Kate Lutkins

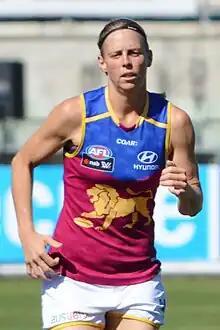
Lutkins playing for Brisbane in March 2017

Kate Clarkson (born 31 May 1988), formerly and commonly known as Kate Lutkins, is a former Australian rules footballer who played for Brisbane in the AFL Women's. She won the best-on-ground award in the Lions' victorious grand final in 2021 and was named in three All-Australian teams across her career.